Pier glass

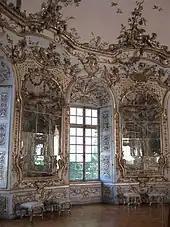
Large 18th-century Rococo pier glass in the Amalienburg Pavilion, Schloss Nymphenburg.

A trumeau mirror is a type of wall mirror originally manufactured in France in the later 18th century. It takes its name from the French word "trumeau", which designates the space between windows. Such a mirror, usually rectangular, could also hang above an overmantel. A decorative carved or painted scene was the prominent characteristic, and could dominate the actual mirror.